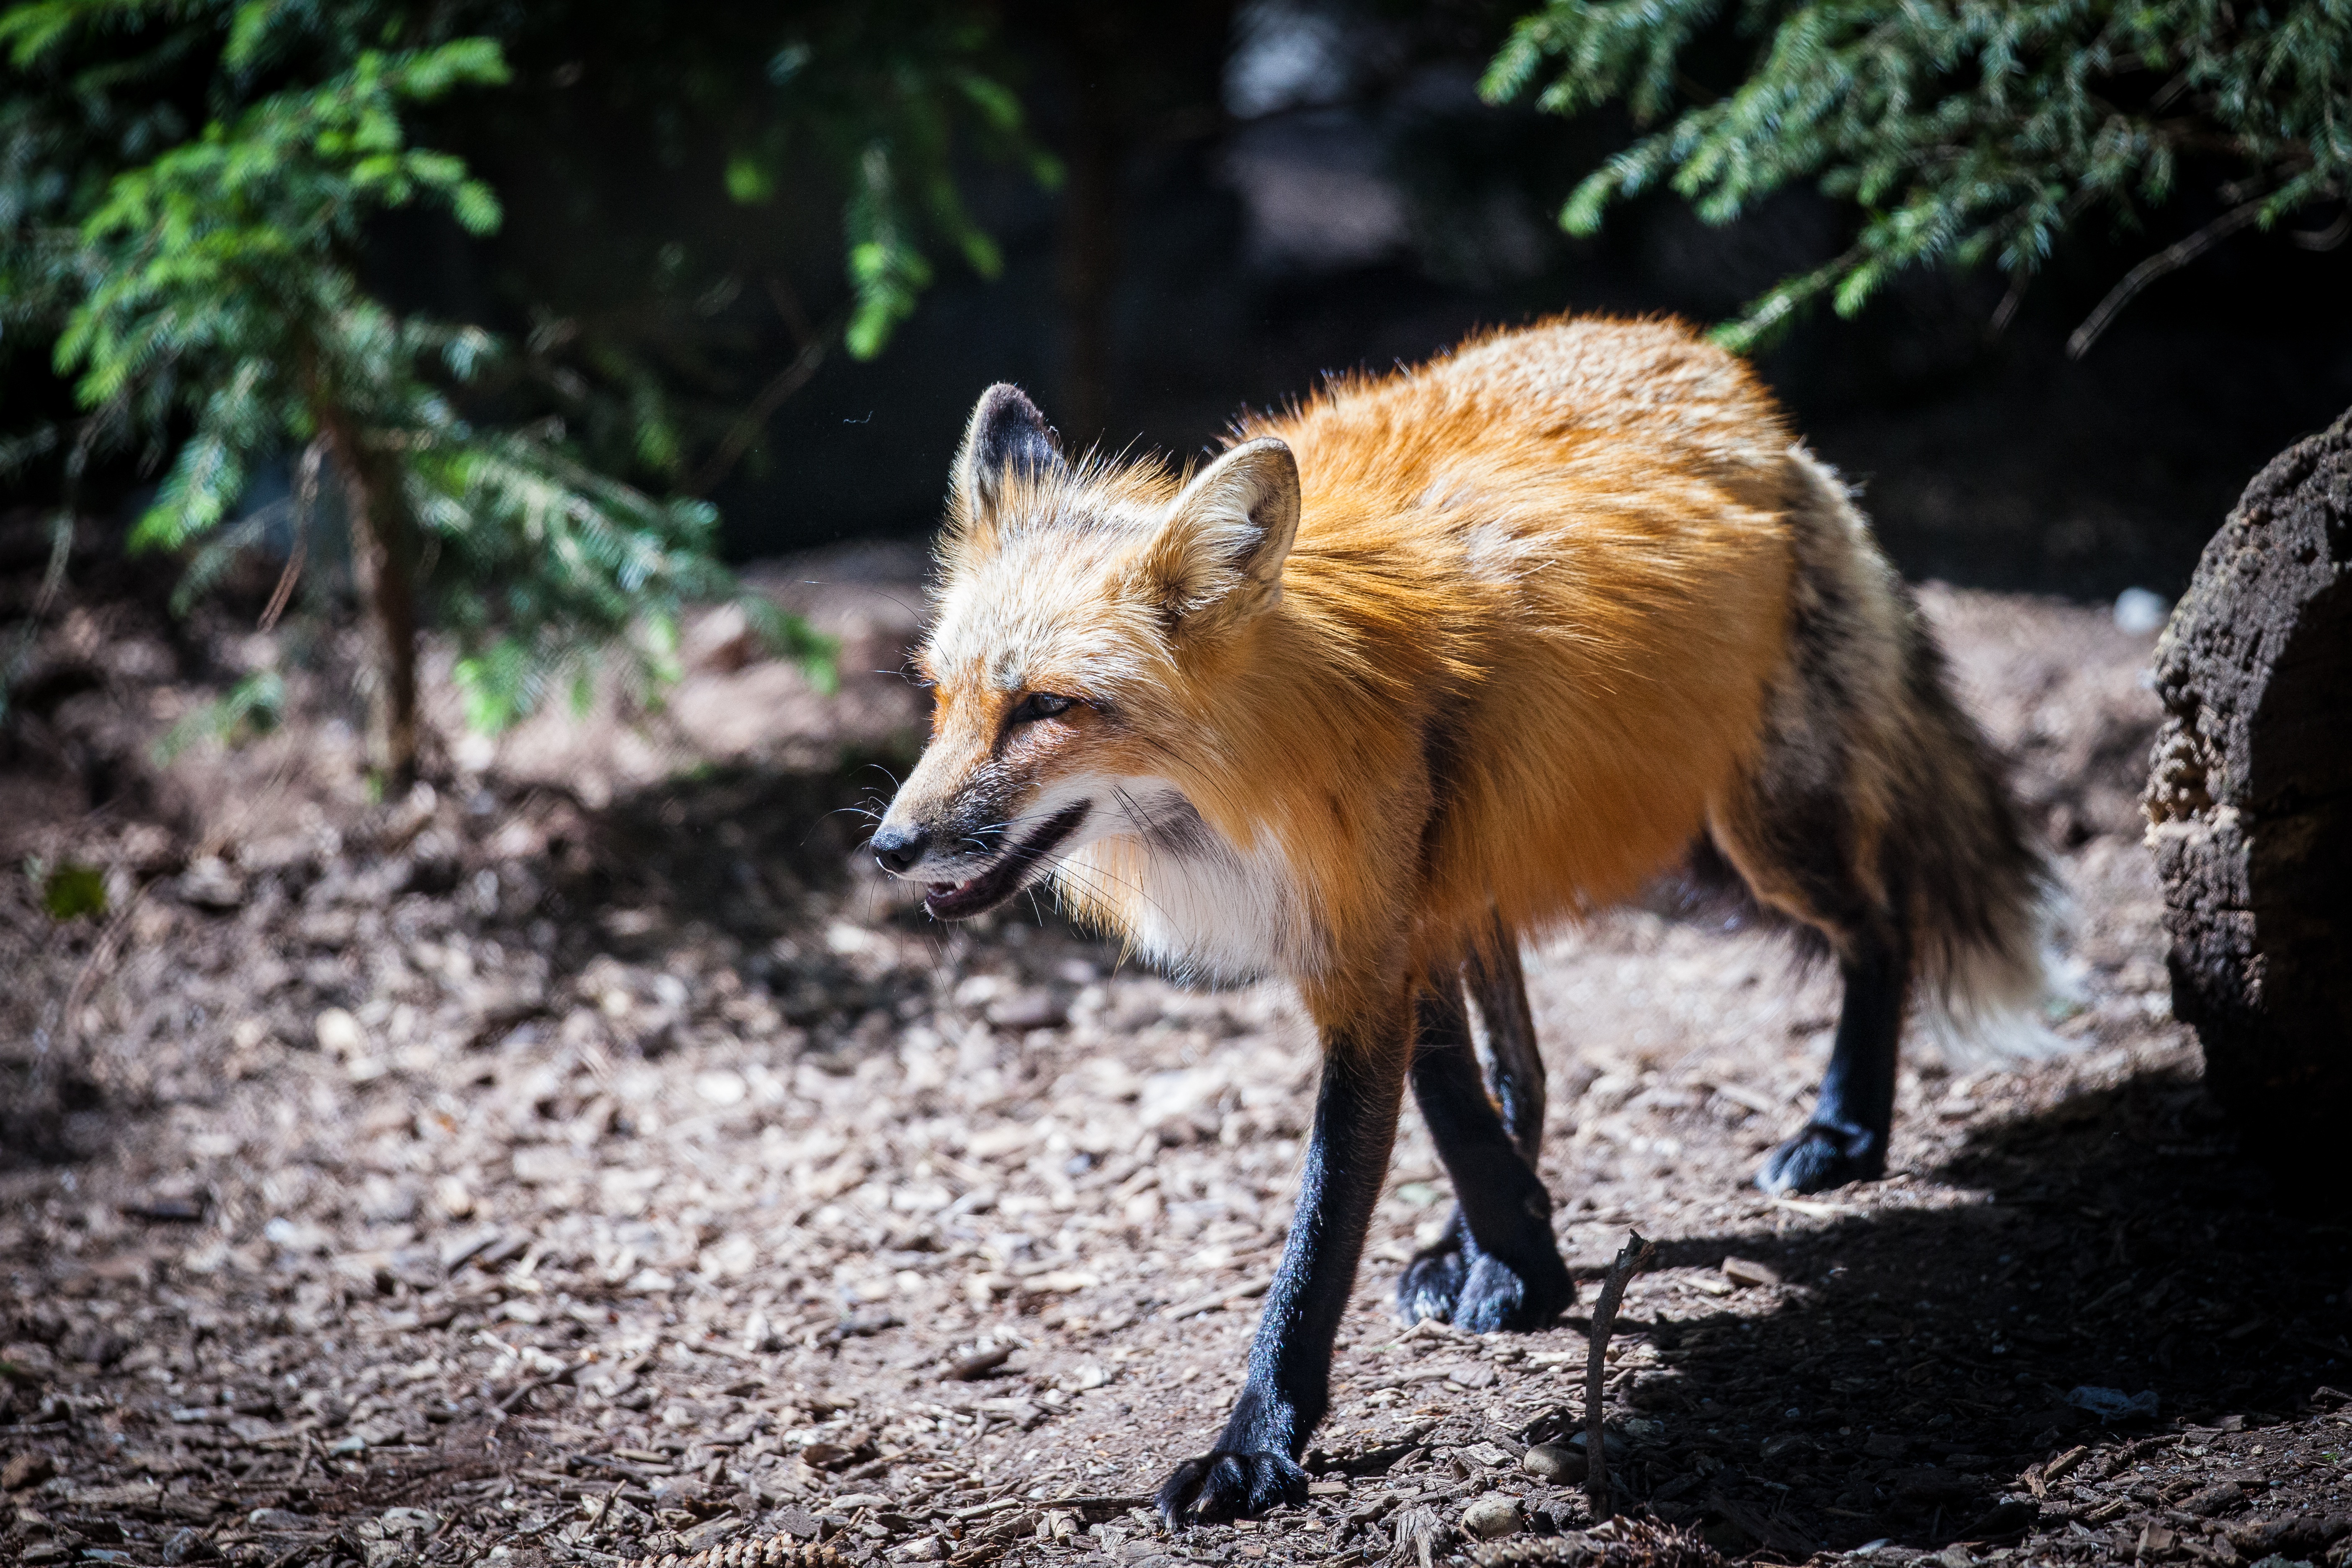
wildlife, wild, zoo, mammal, fox, fauna, red fox, wild animal, vertebrate, fuchs, forest animal, dog like mammal, kit fox, dhole, grey fox